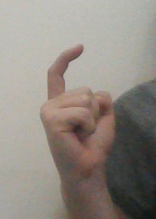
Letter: ra